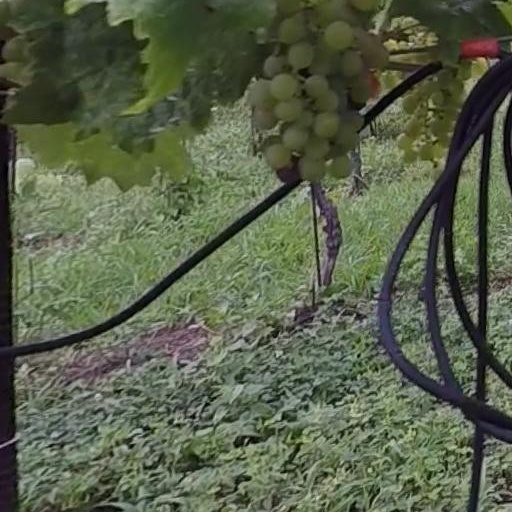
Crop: grape